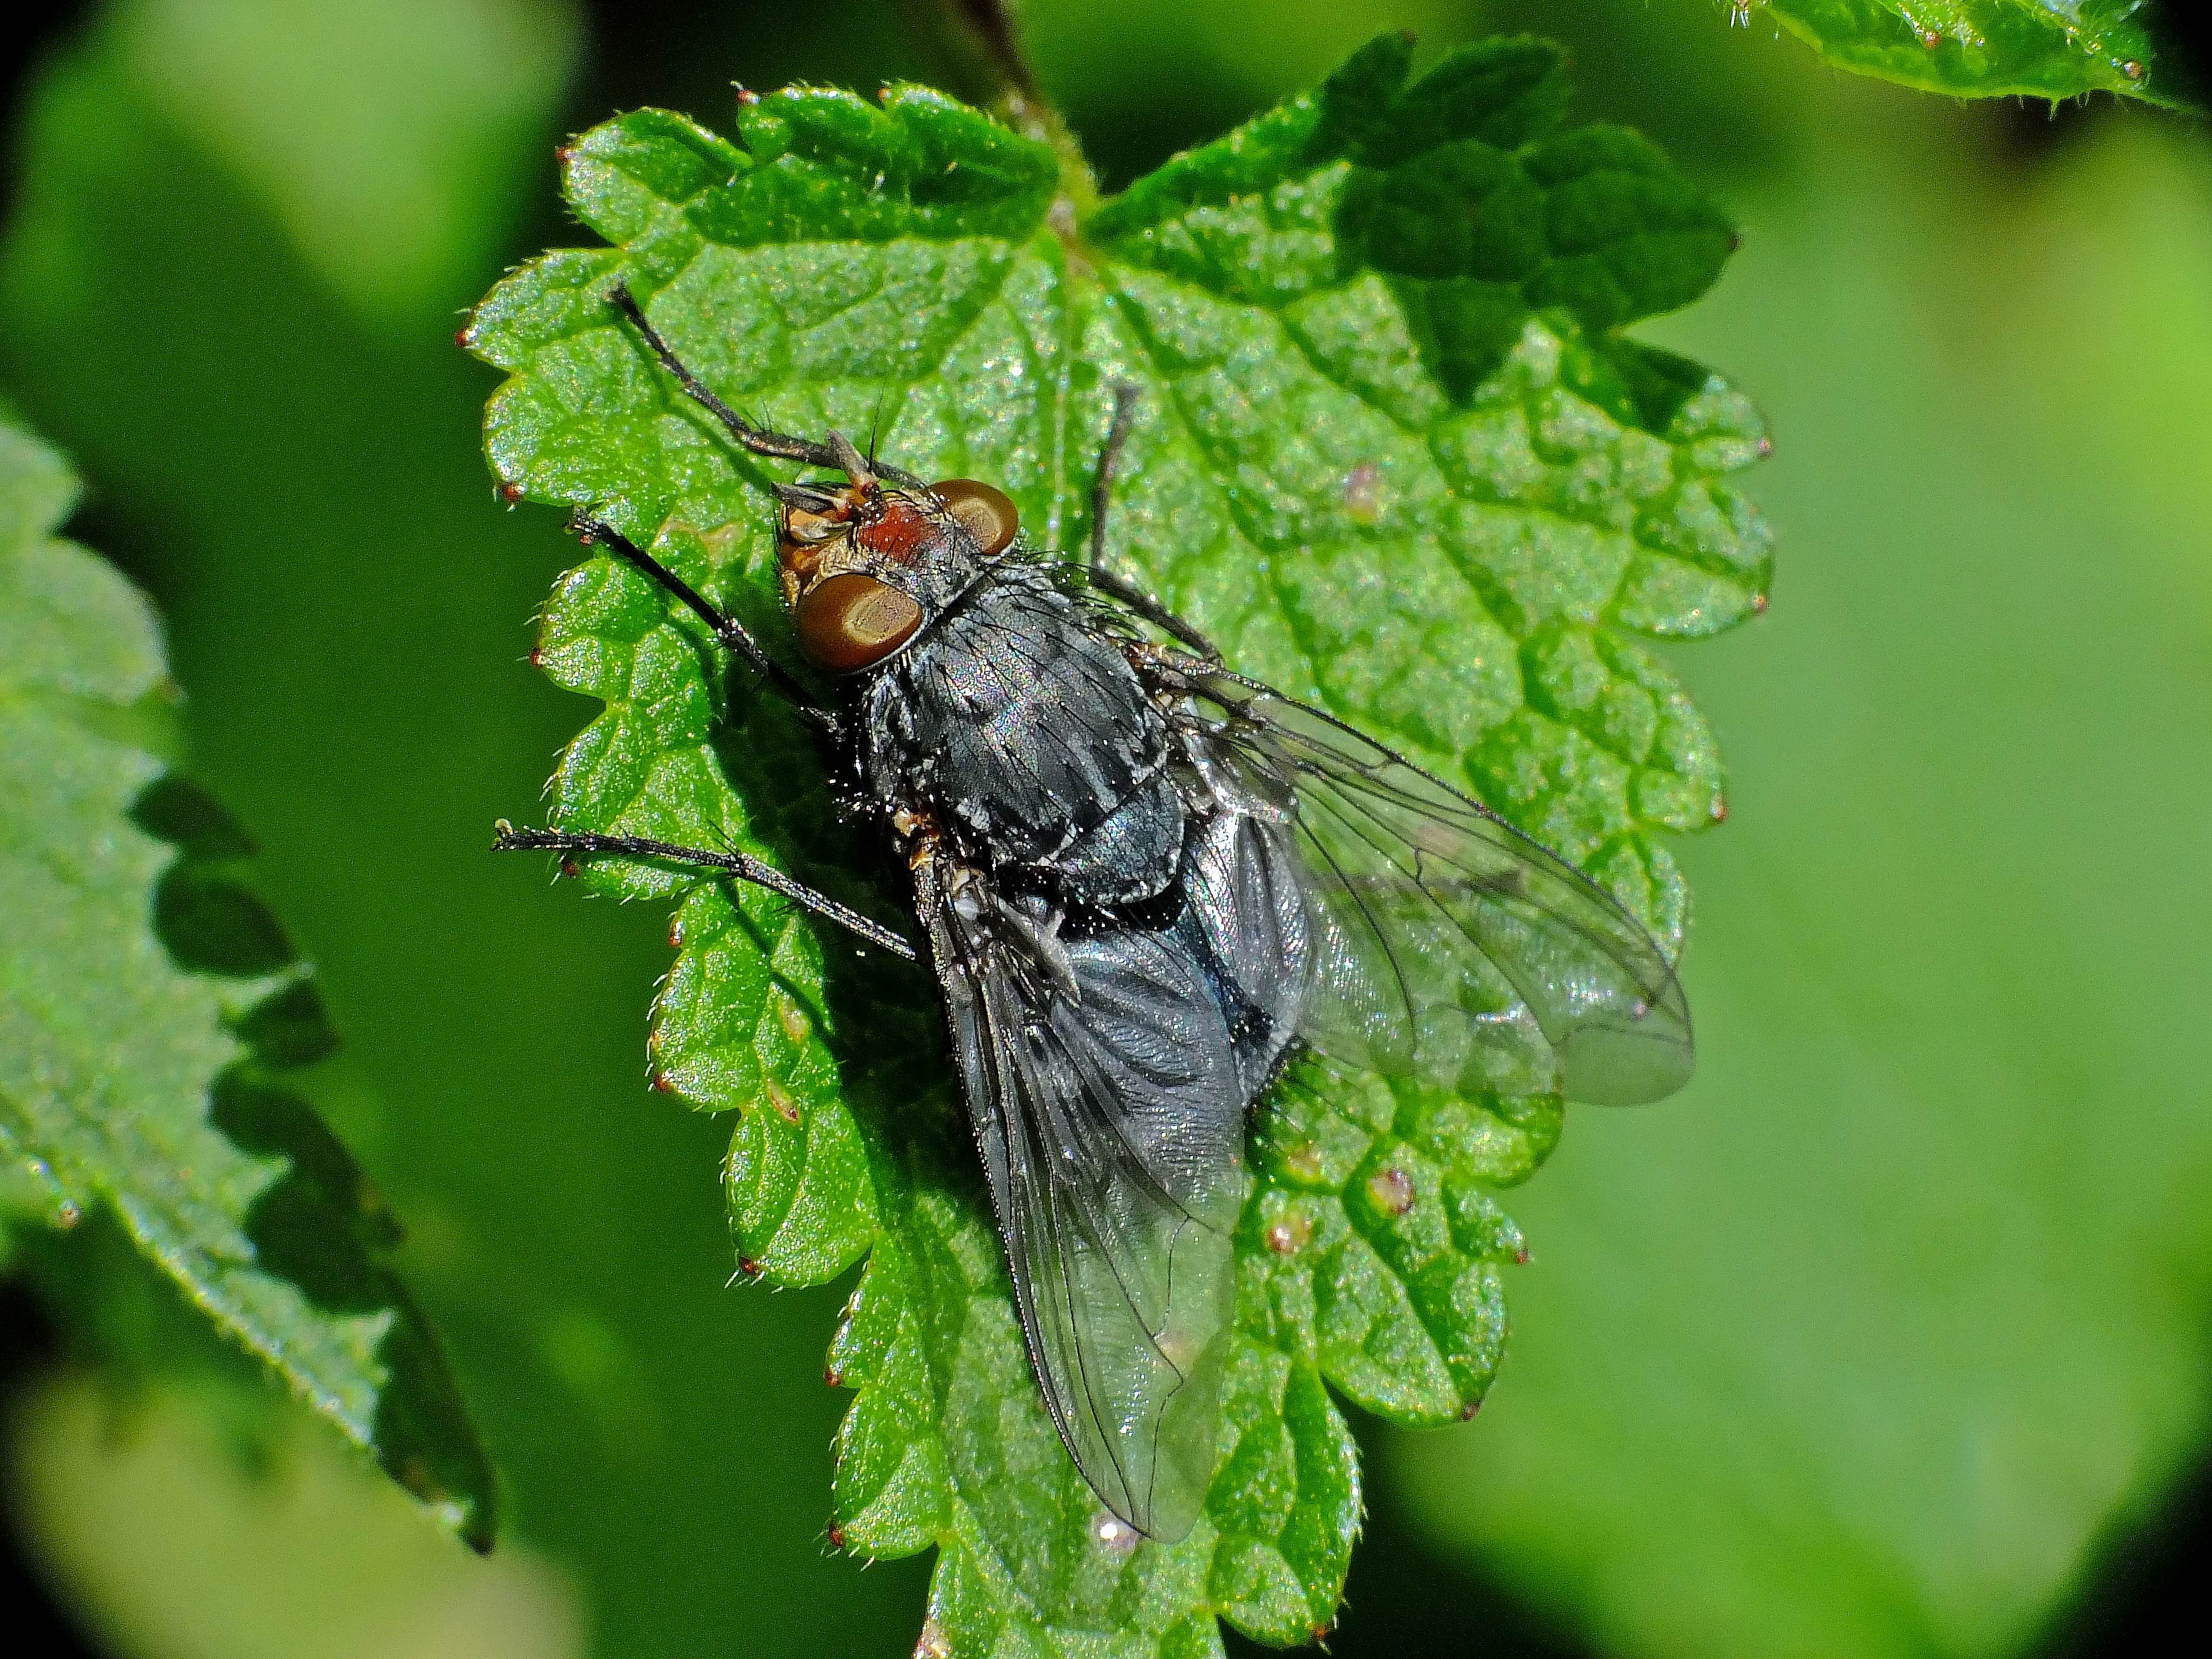
nature, photography, leaf, flower, fly, green, insect, macro, fauna, invertebrate, close up, animals, naturaleza, beetle, ggl1, gaby1, xovesphoto, animales, gphoto, fujifilmxs1, macro photography, arthropod, leaf beetle, cicada, true bugs